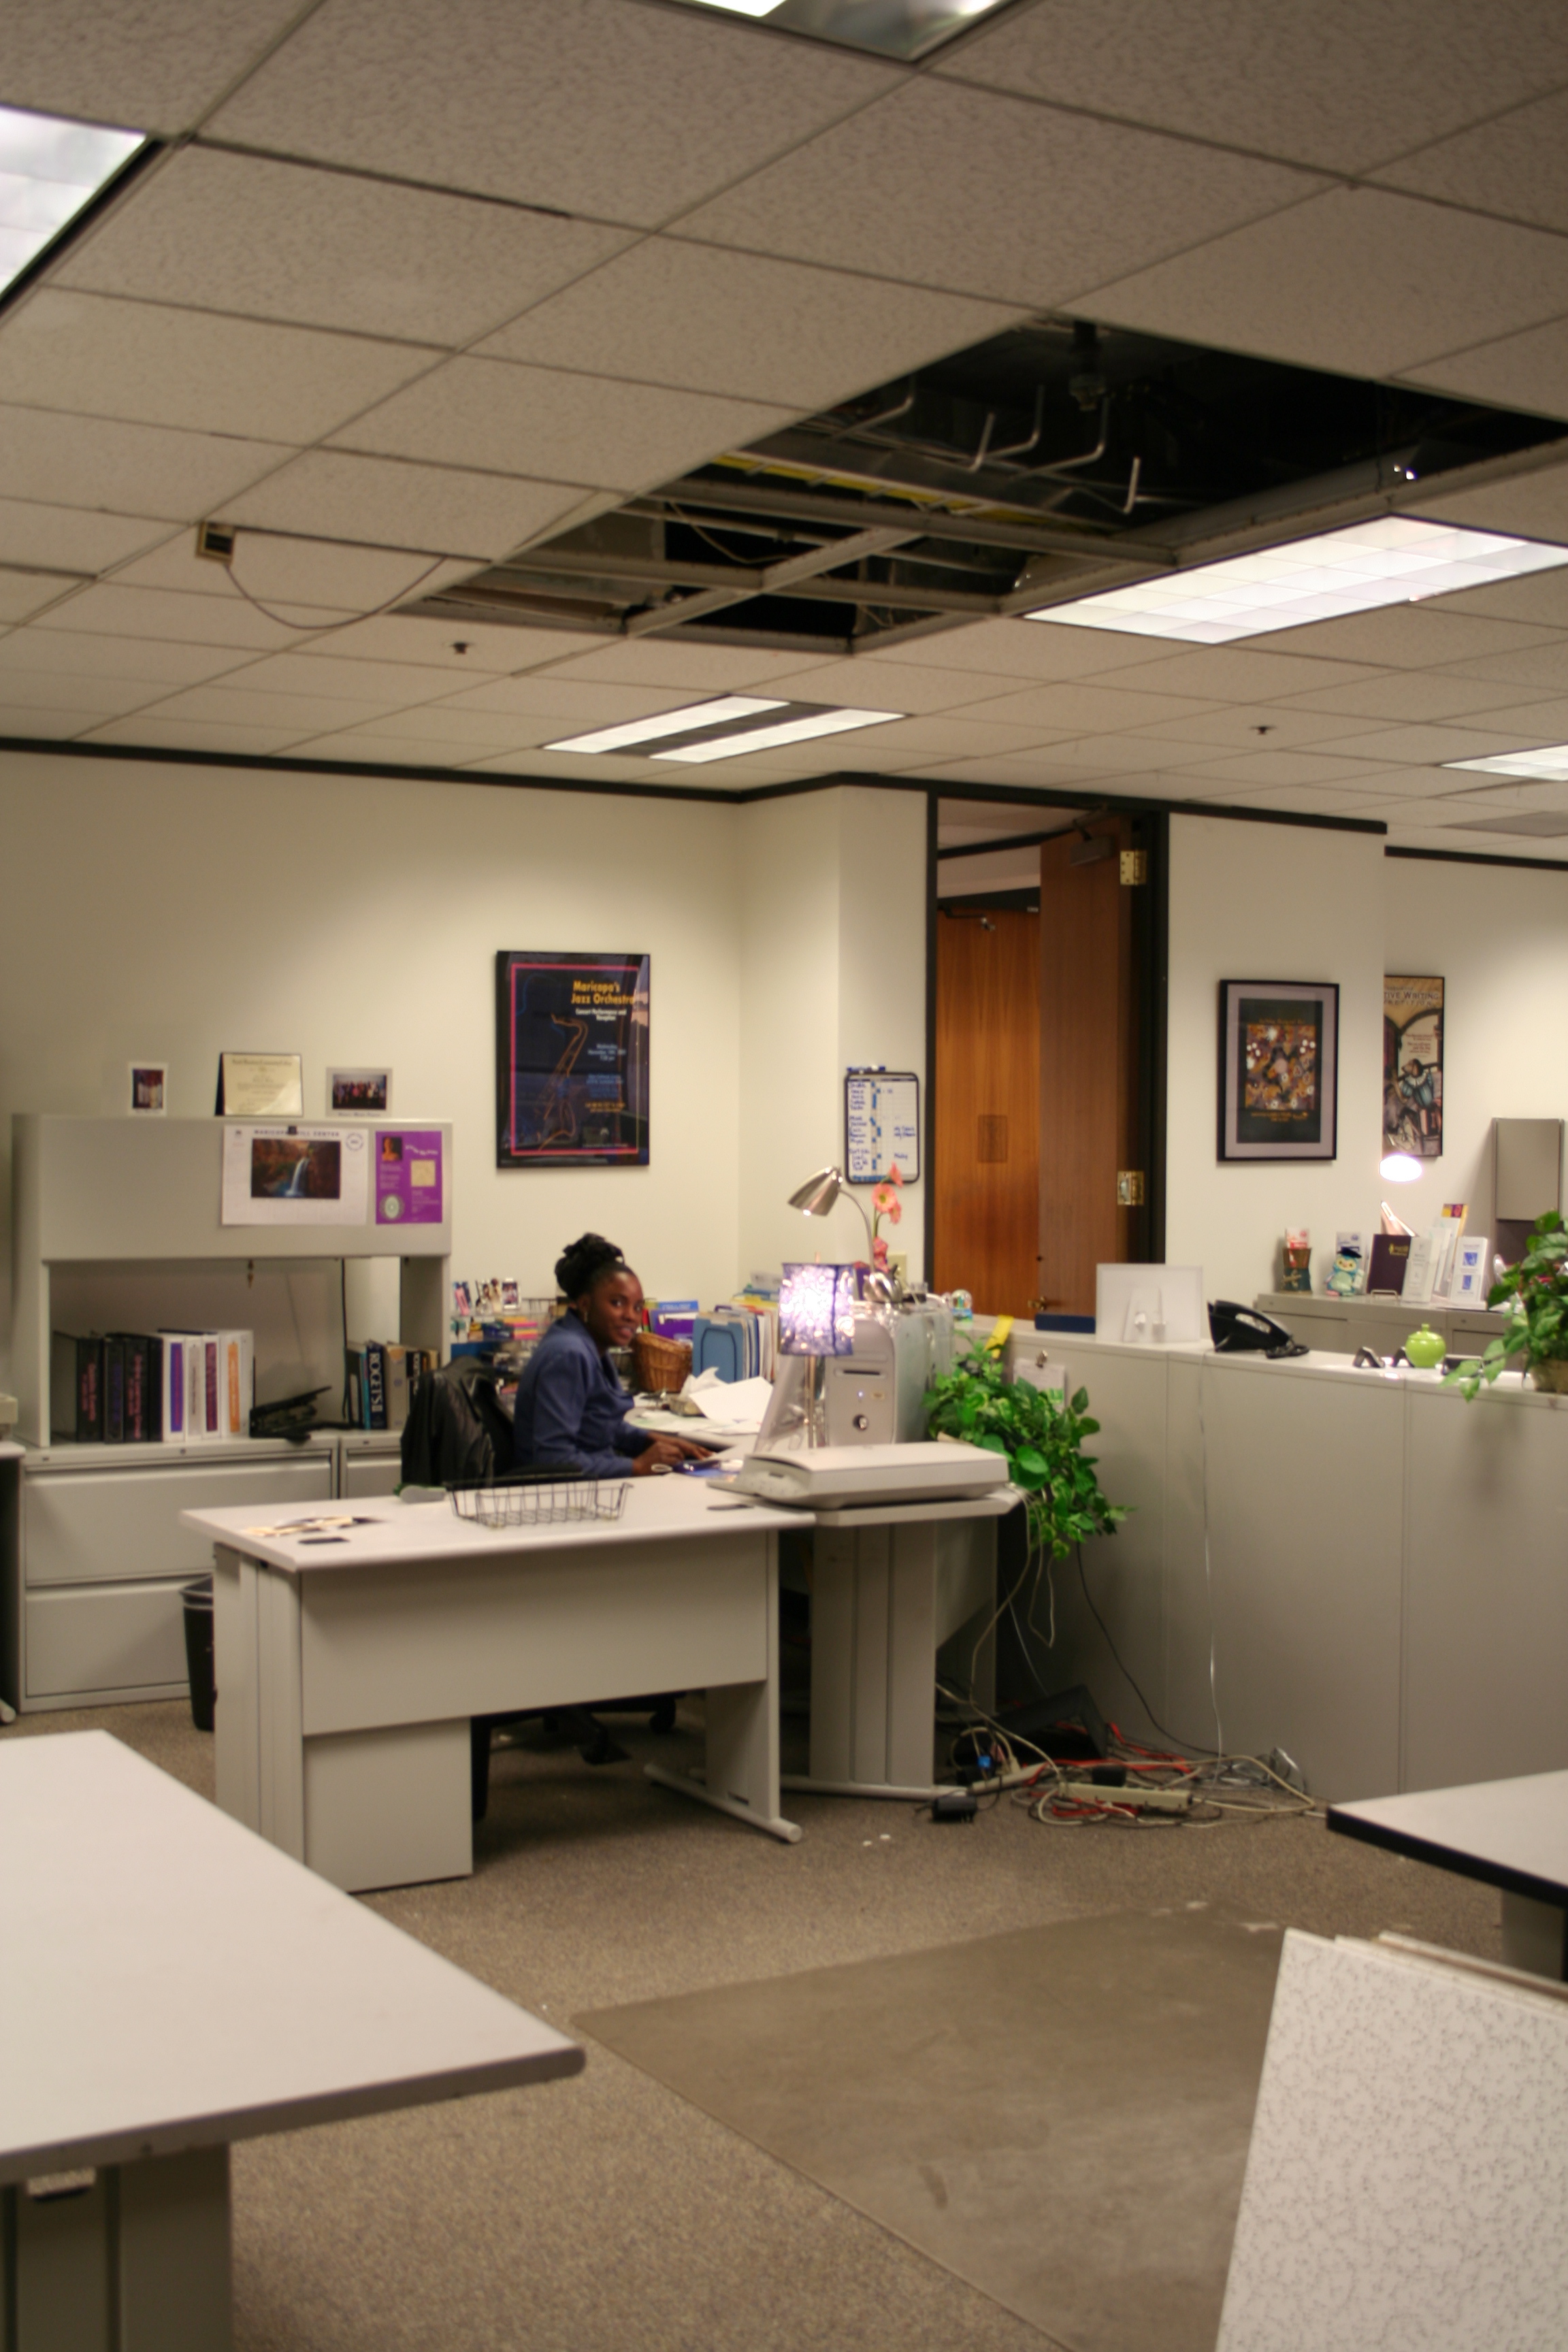
home, office, kitchen, room, lighting, interior design, design, window covering